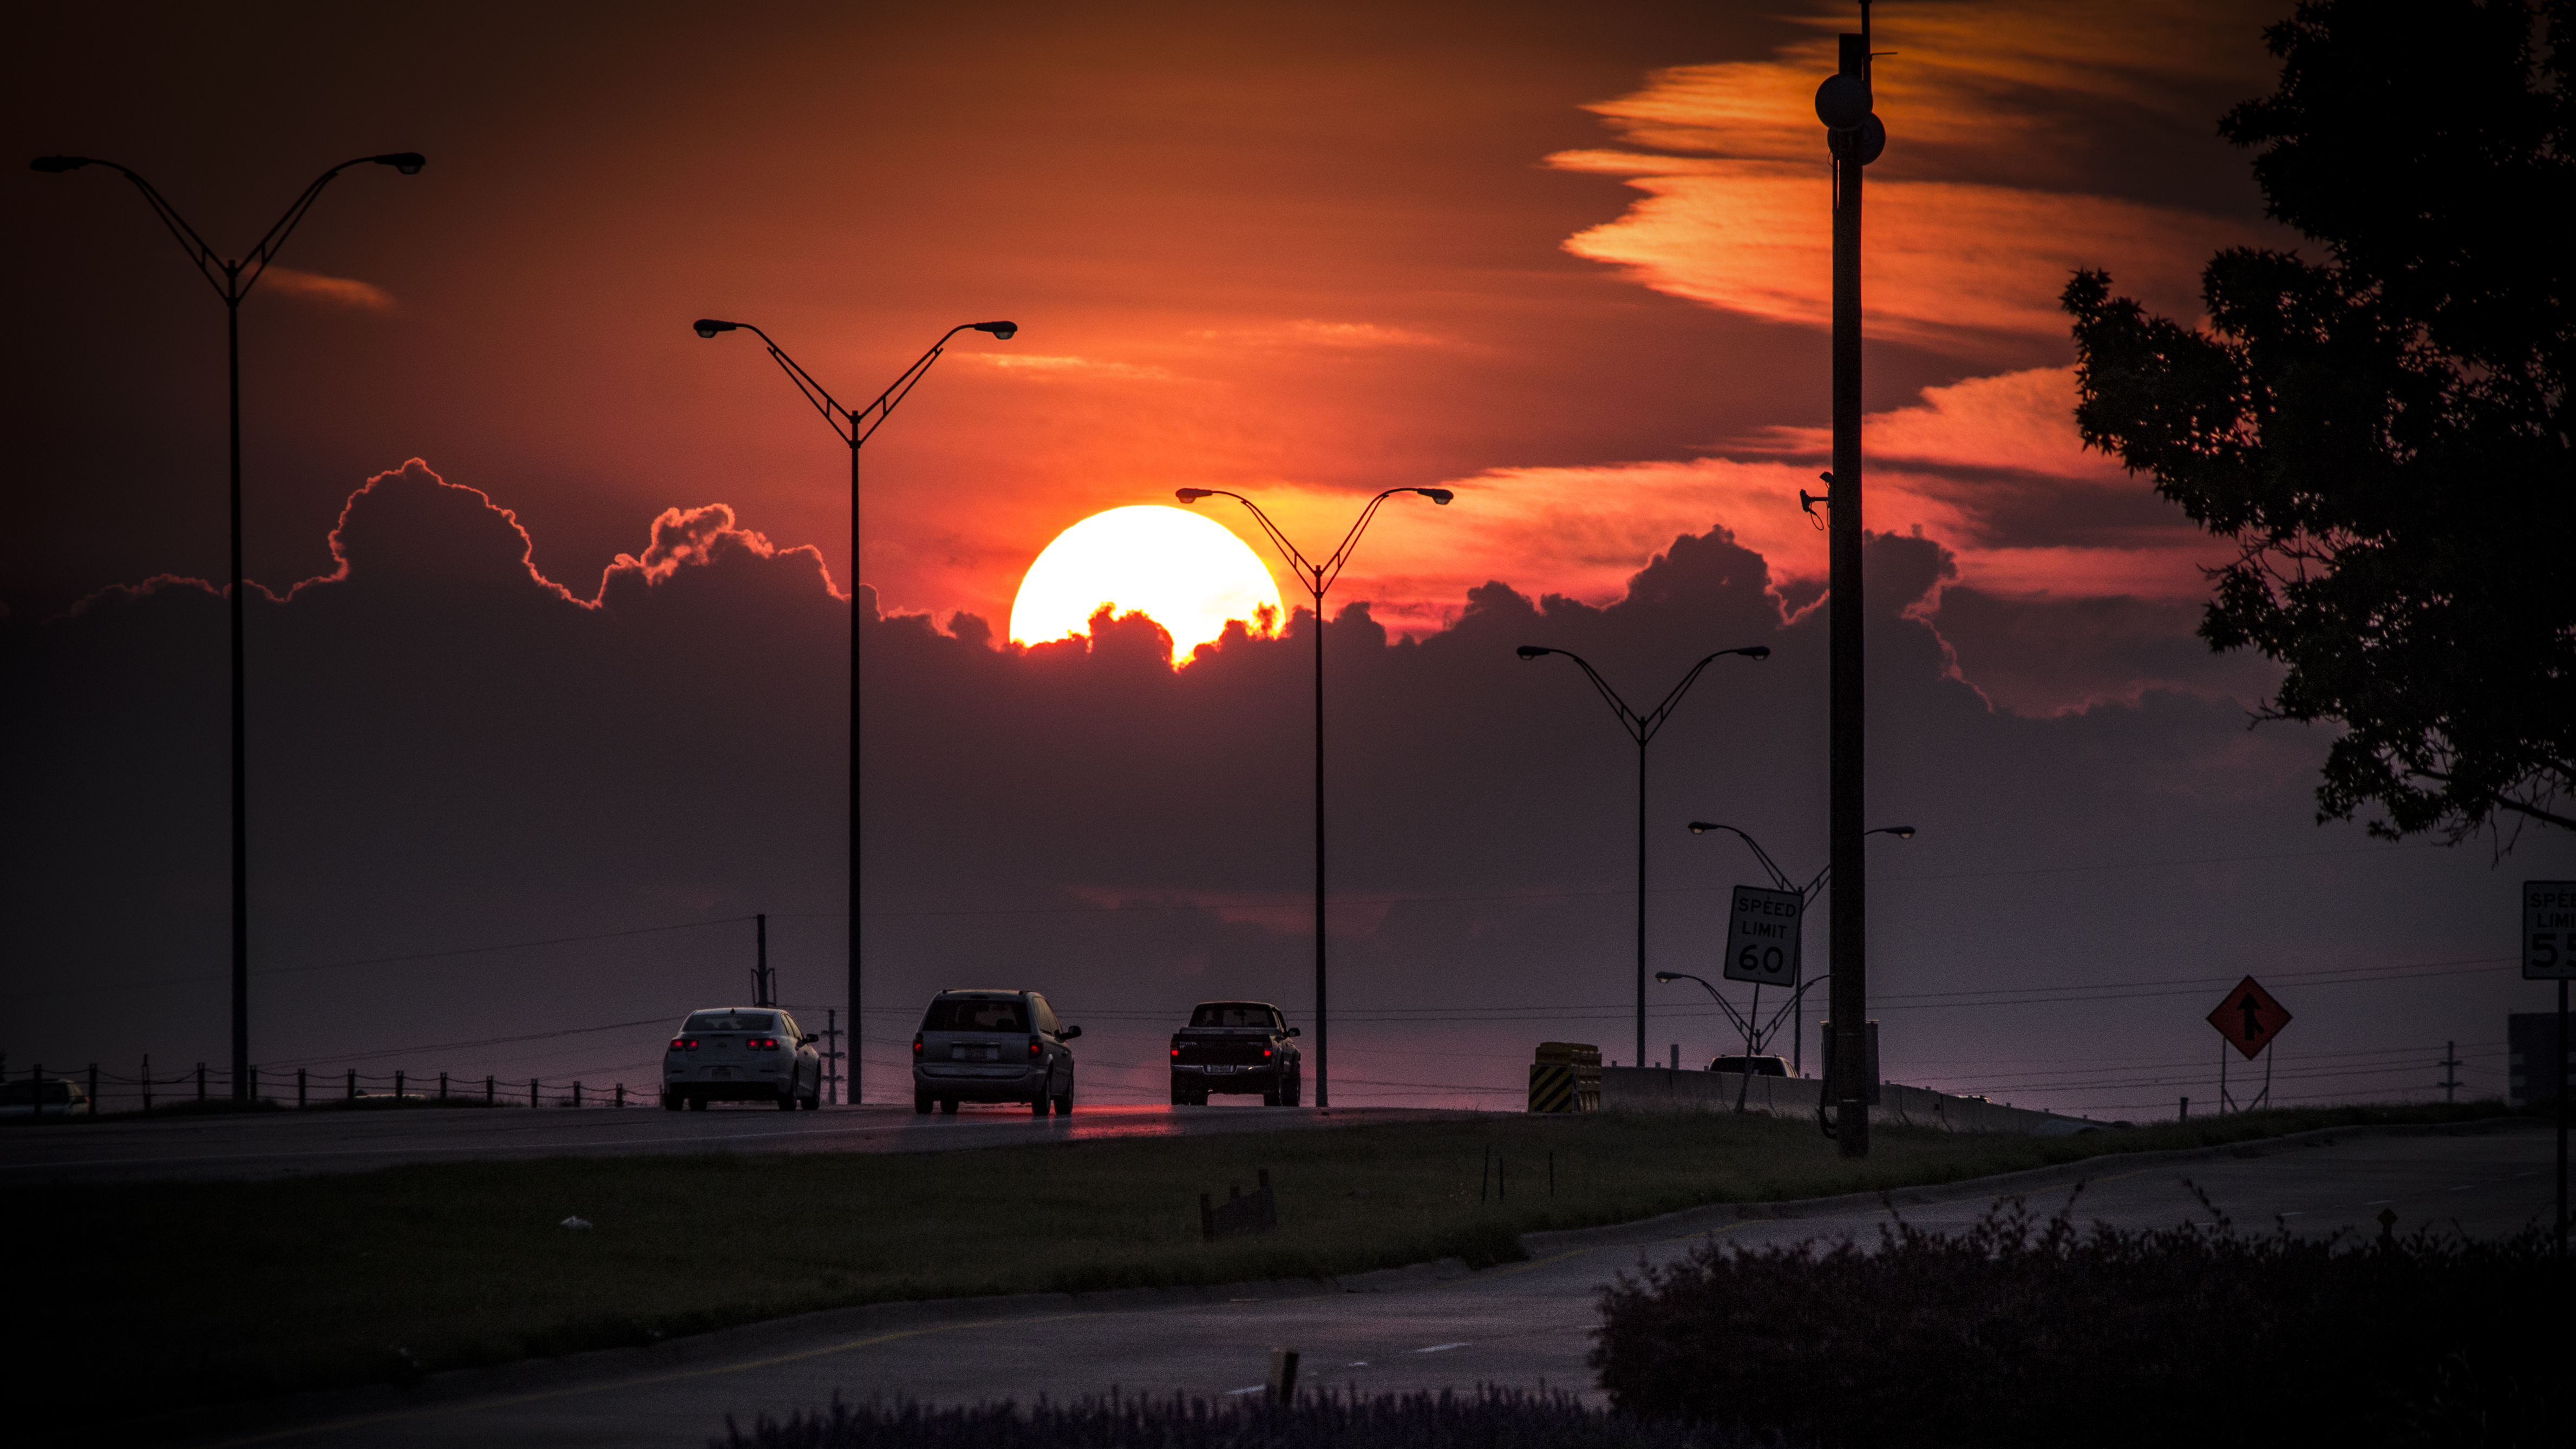
light, cloud, sky, sun, sunrise, sunset, night, sunlight, morning, dawn, atmosphere, dusk, evening, reflection, canon, darkness, street light, lighting, t3i, 600d, dallas, 250mm, afterglow, atmospheric phenomenon